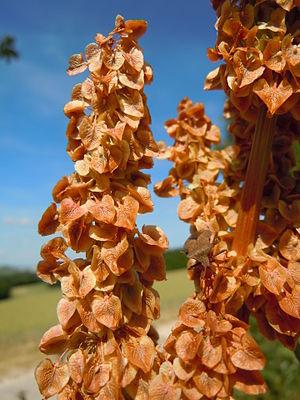
Rumex longifolius, le long d'un chemin sur les hauts du Parc de la Combe à la Serpent, (Côte-d'Or) en juin. Noter la présence de Syromastes rhombeus.
Rumex longifolius, la Patience à longues feuilles appelée aussi Patience domestique, est une plante herbacée de la famille des Polygonacées.